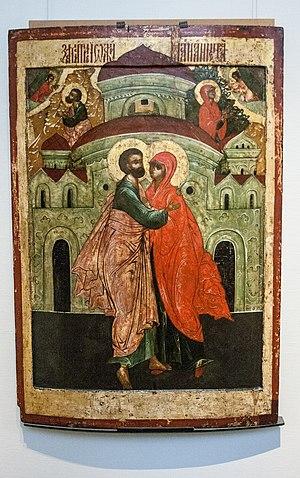
Joachim /ʒɔaˈkim/ est l'époux de sainte Anne et le père de la Vierge Marie, dans la tradition catholique et orthodoxe. Il est de fait le grand-père de Jésus de Nazareth.